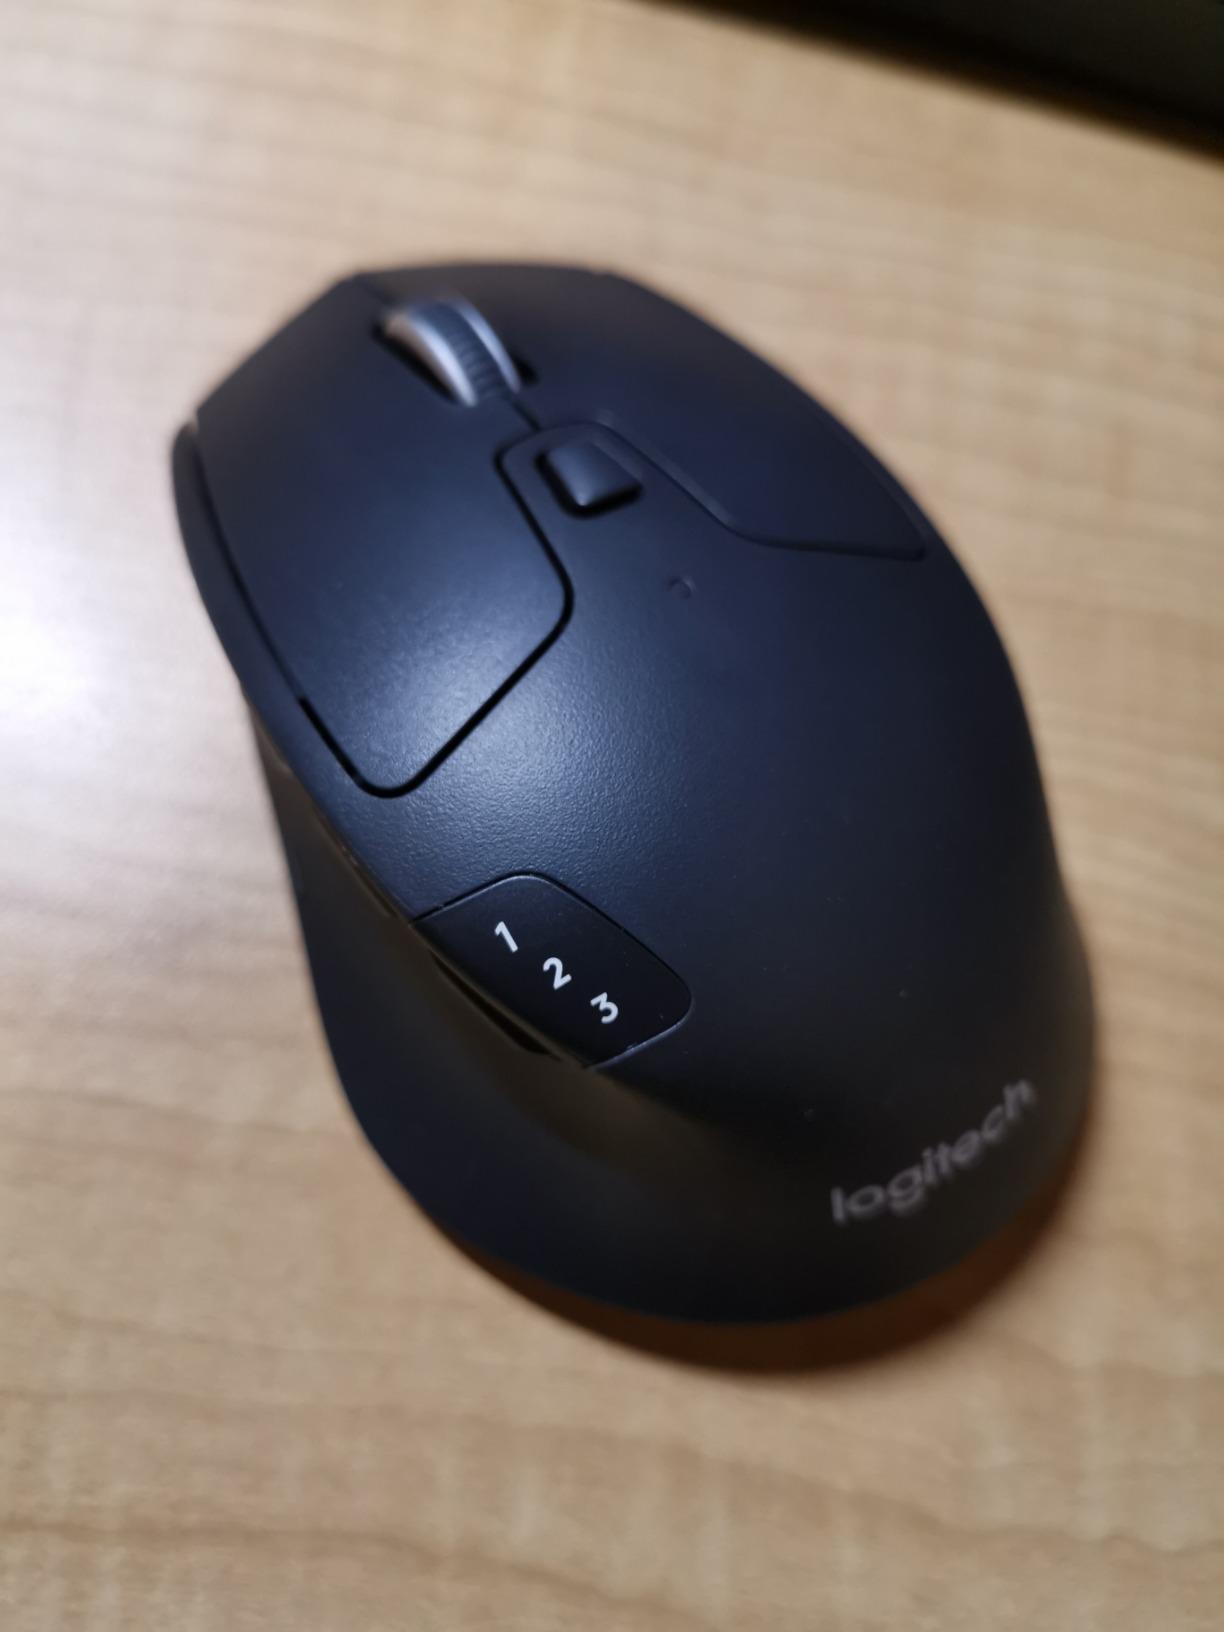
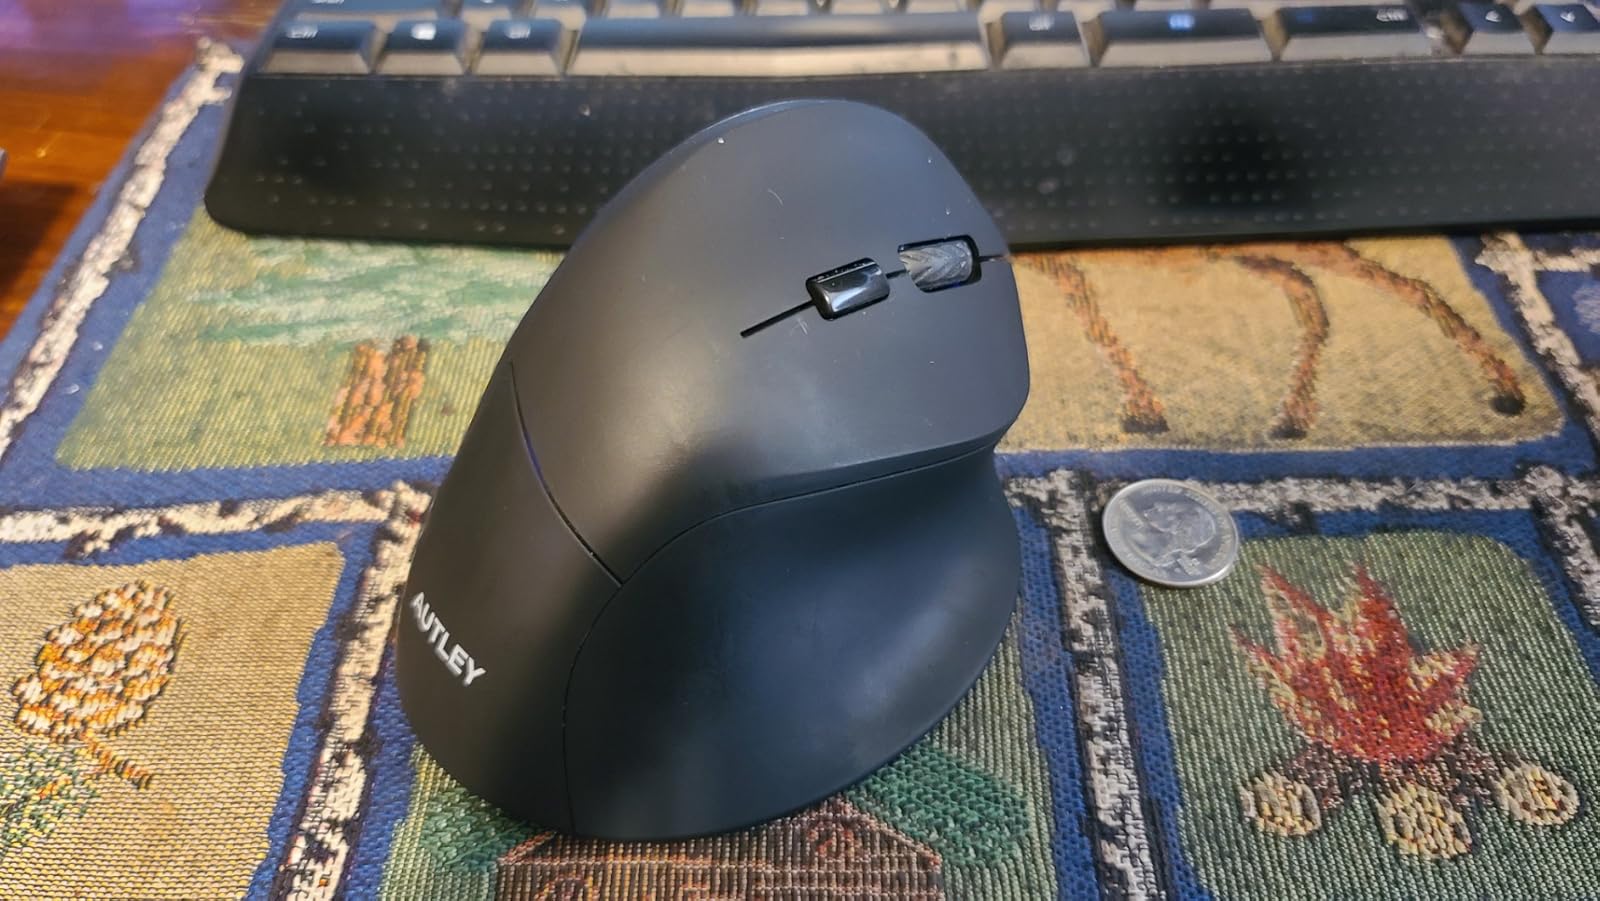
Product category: mouse
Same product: no